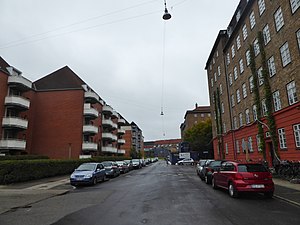
Hothers Plads
Gaden Hothers Plads.
Hothers Plads er en plads/gade på Ydre Nørrebro i Mimersgadekvarteret. Reelt er Hothers Plads en hesteskoformet beboelseskarré, men det er også navnet på den gade hvorved den ligger, og gaden løber mellem Midgårdsgade og Borgmestervangen.